Pilot Knob State Park

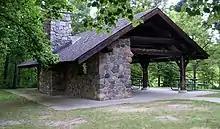
Picnic Shelter

A group of local citizens met in Forest City in August 1920, and 158 of them contributed $7,000 to buy the land. The state paid them for the same amount and acquired the land in 1921, and dedicated the park in 1923, making it one of the oldest units in the state park system in Iowa. The park was partially developed in the 1920s. The Civilian Conservation Corps (CCC) Company 1757 came from working at Dolliver State Park on April 7, 1934 to build several major buildings and structures and to landscape the park. They completed their work on October 8, 1934 and then moved on to Council Bluffs. At its inception the park was before it grew to in 1936, and was reduced to in 1942. The state has subsequently added more property.